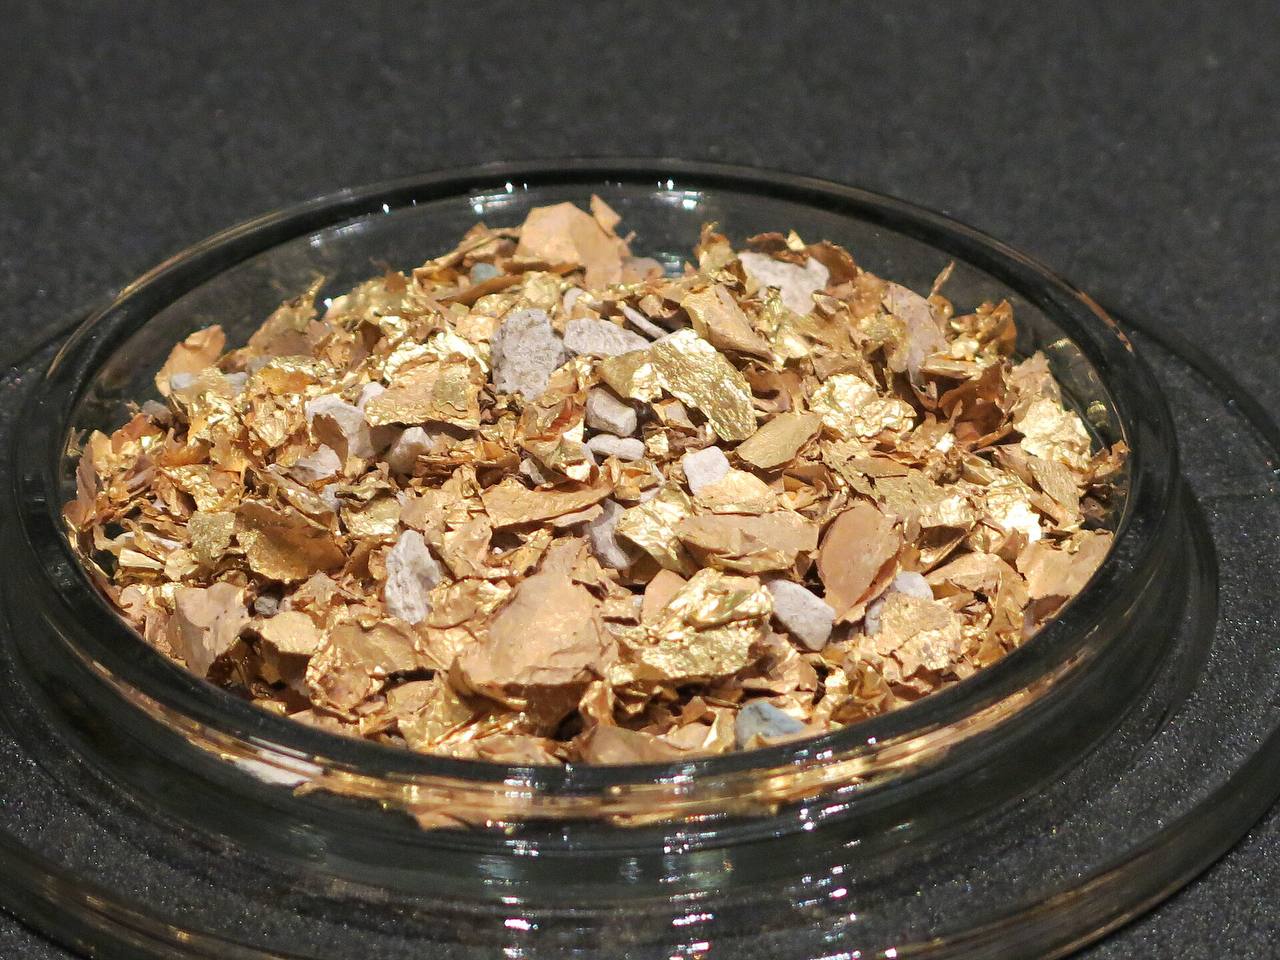
الوصف بالفصحى: وعاء زجاجي يحتوي على رقائق رقيقة جداً من الذهب الخالص
الوصف بالعامية السودانية: صحن قزاز مدور فيهو رقائق دهب وحجارة
التصنيف: Local Culture & Objects